Ghazi (warrior)

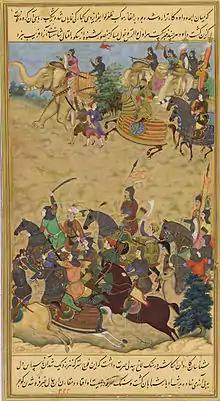
Young Akbar assumed the title "Badshah Ghazi" after leading a Mughal Army of 70,000 during the "Second Battle of Panipat", against 30,000 mainly Hindu adversaries led by Hemu.

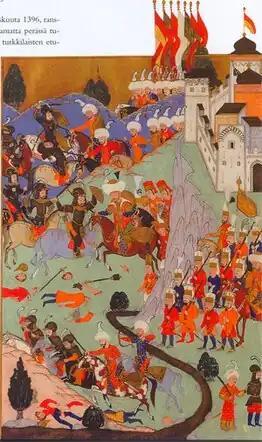
Ottoman Ghazis defeat the Crusaders during the Battle of Nicopolis.

"Ghazi" ("") is an Arabic word, the active participle of the verb "ġazā", meaning 'to carry out a military expedition or raid'; the same verb can also mean 'to strive for' and "Ghazi" can thus share a similar meaning to Mujahid or "one who struggles". The verbal noun of "ġazā" is "ġazw" or "ġazawān", with the meaning 'raiding'. A derived singulative in "ġazwah" refers to a single battle or raid. The term "ghāzī" dates to at least the Samanid period, where he appears as a mercenary and frontier fighter in Khorasan and Transoxiana. Later, up to 20,000 of them took part in the Indian campaigns of Mahmud of Ghazni.